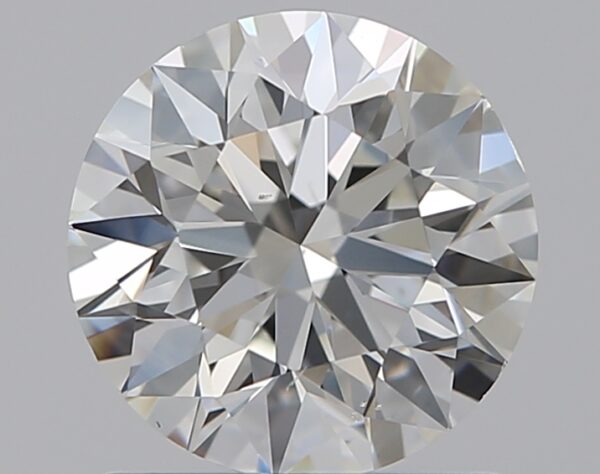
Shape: round
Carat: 1
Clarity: VS2
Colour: G
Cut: EX
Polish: EX
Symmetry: VG
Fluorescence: ST
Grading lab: GIA
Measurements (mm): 6.37 x 6.41 x 4.01